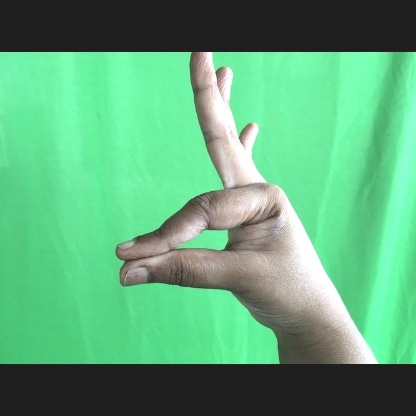
Mudra: Hamsasyam